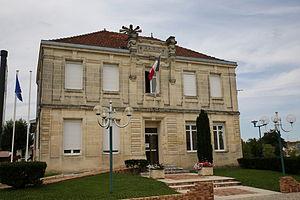
Camblanes-et-Meynac est une commune du Sud-Ouest de la France, située dans le département de la Gironde en région Nouvelle-Aquitaine.